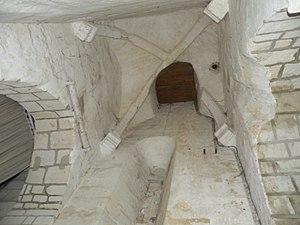
Intérieur de l'église Saint-Martin de Frouville
L’église Saint-Martin est une église catholique paroissiale située à Frouville, dans le Val-d'Oise. Elle possède un clocher roman du premier quart du XIIᵉ siècle, qui subsiste de la précédente église, et présente des dispositions peu communes dans la région, avec notamment des arcatures décoratives plaquées, au niveau du premier étage. Les autres parties de l'église sont gothiques, et ont été édifiées pendant trois campagnes rapprochées entre 1220 et 1240 environ. Il s'agit d'une nef non voûtée accompagnée de bas-côtés, d'un chœur de deux travées, avec un chevet à pans coupés, et d'une chapelle. La charpente lambrissée en carène renversée de la nef, avec ses sablières sculptées, et le plan de l'église, sont remarquables : en effet, elle possède une seconde abside au sud du chœur, qui est presque une copie de ce dernier, et qui n'est pas visible depuis la nef. Une restauration inadéquate de 1925 diminue son intérêt. Au cours du dernier quart du XIIIᵉ siècle, voire au début du XIVᵉ siècle, l'église a été agrandie par l'adjonction d'une grande chapelle au nord du chœur, dont elle dépasse les dimensions.